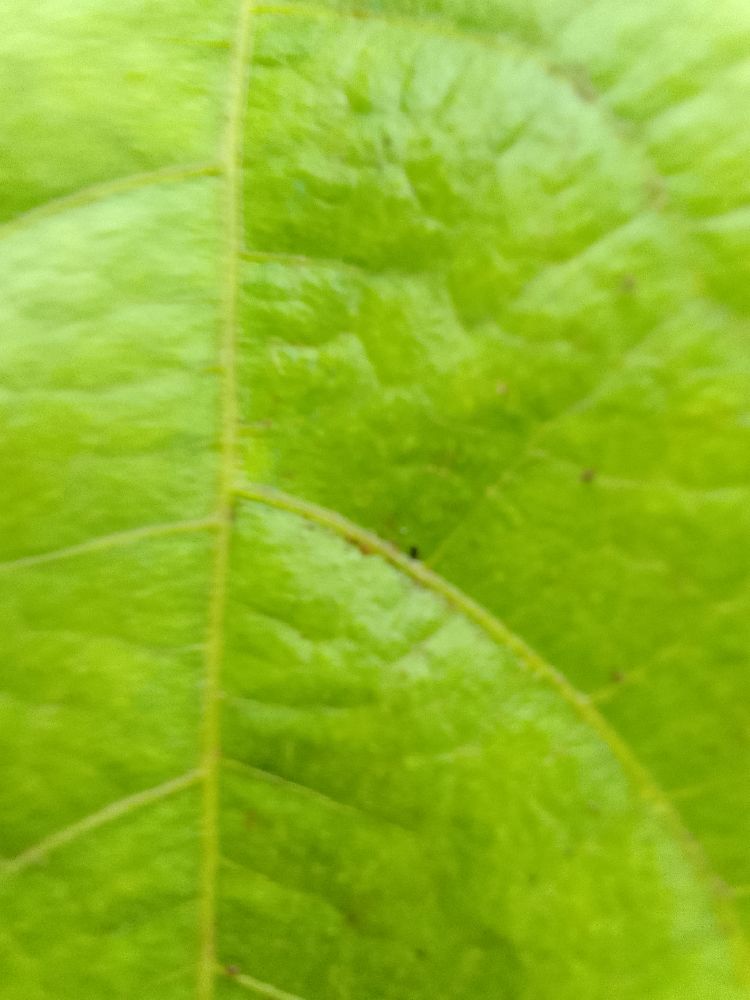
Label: healthy